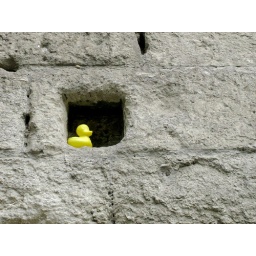
Yellow duck in a church wall